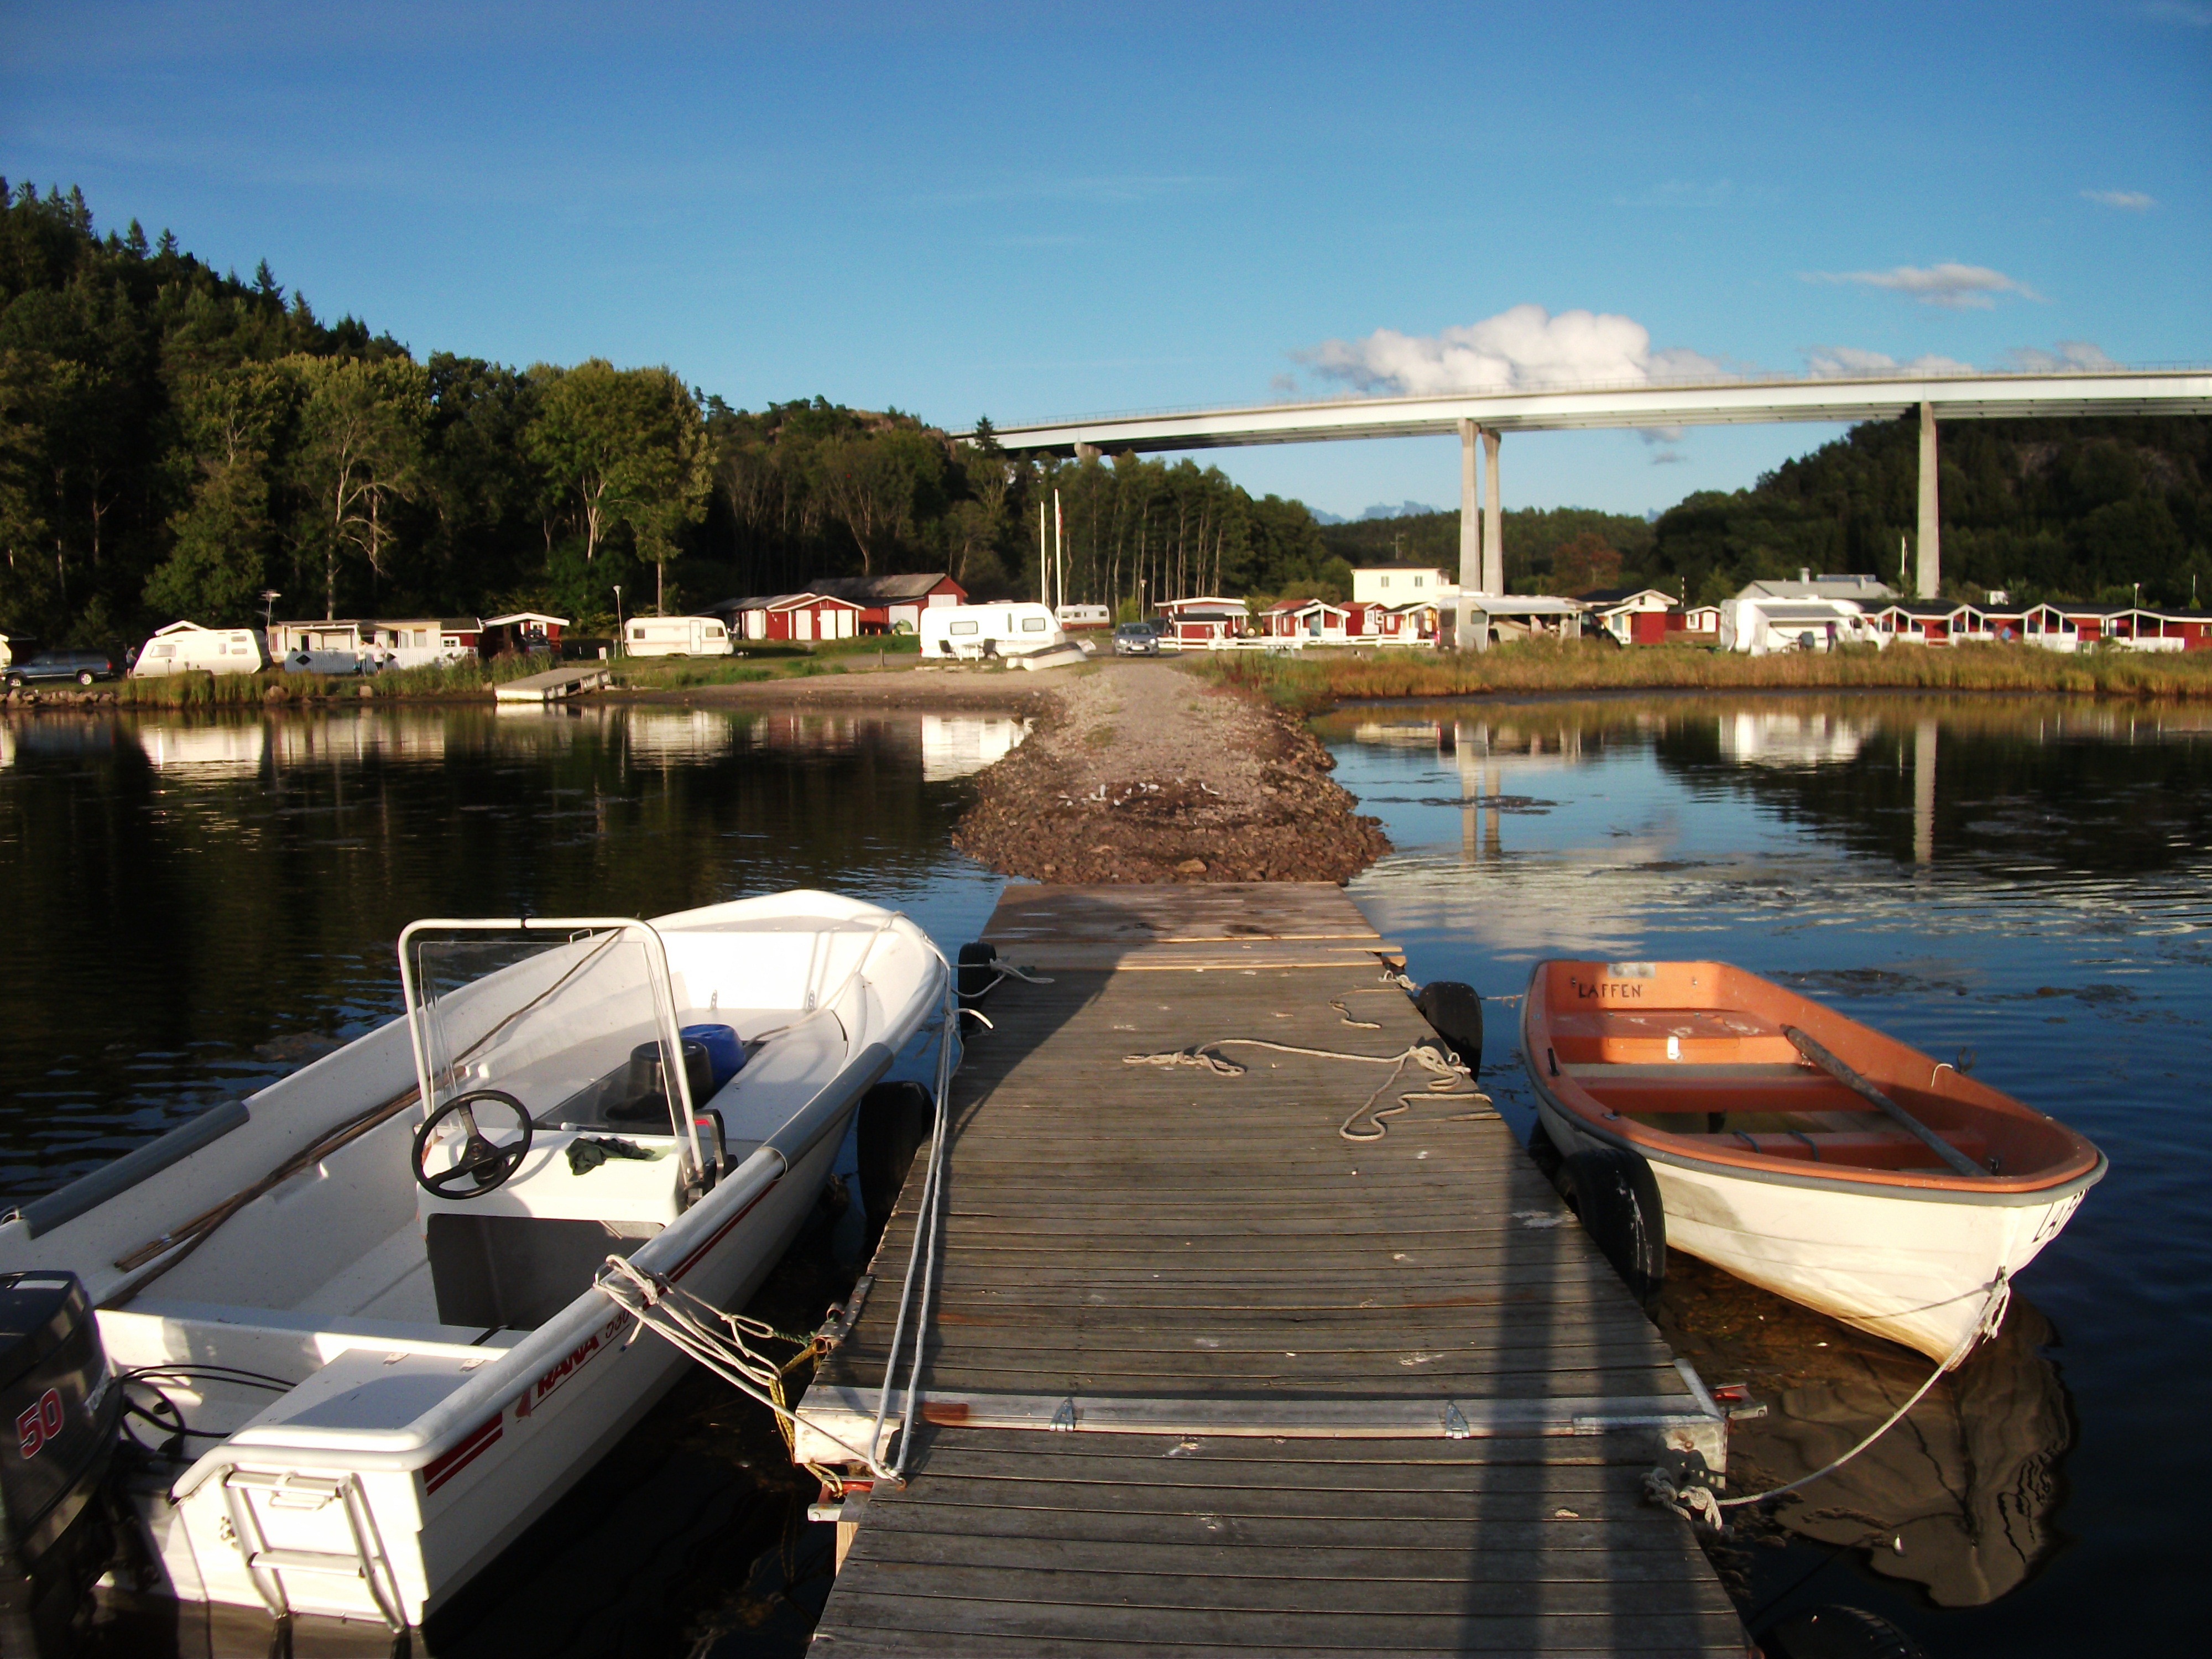
sea, dock, boat, bridge, lake, vacation, vehicle, bay, marina, waterway, boating, wharf, watercraft, watercraft rowing